Berkshire Country Day School

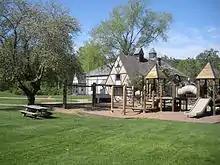
One of the playgrounds at the front of the school.

Berkshire Country Day (BCD) is an independent school for pre-schoolers through eighth grade. It is located at 55 Interlaken Road/Route 183 in Berkshire County, Massachusetts near the town of Lenox.